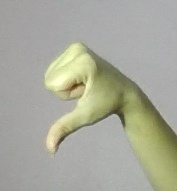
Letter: waw